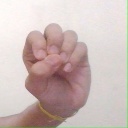
अक्षर: उ